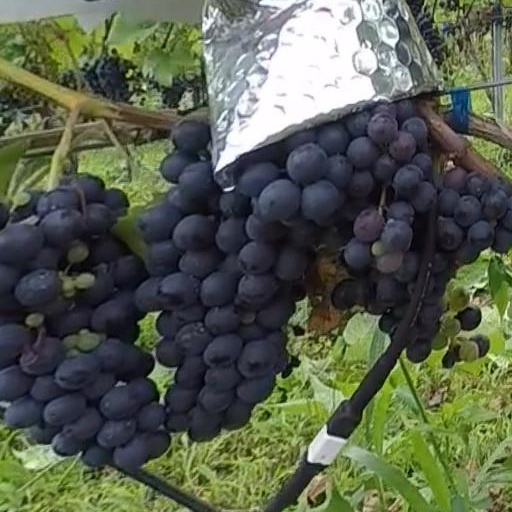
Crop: grape